Kullu Manali Circuit

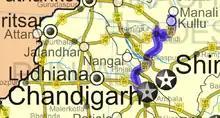
National Highway 21

The Kullu Manali Circuit is a tourist route in India. The initial entry point to Kullu Manali Circuit is from Chandigarh, India. Most of the stopovers and destinations lies on the National Highway No. 21. This highway originates from Chandigarh and ends at Manali. This path from Chandigarh to Manali followed by National Highway No 21. The circuit is categorised into 4 main segments:-